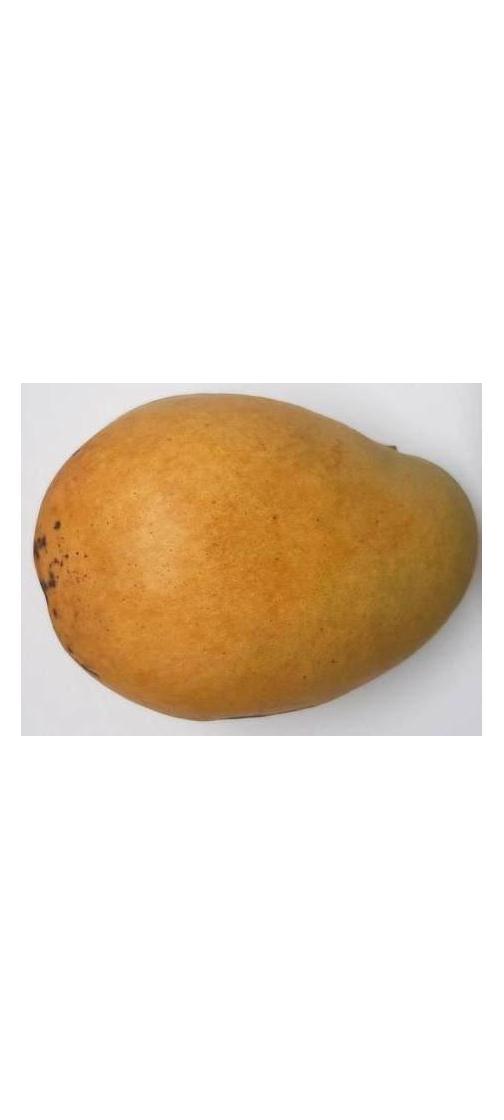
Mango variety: Bari-11